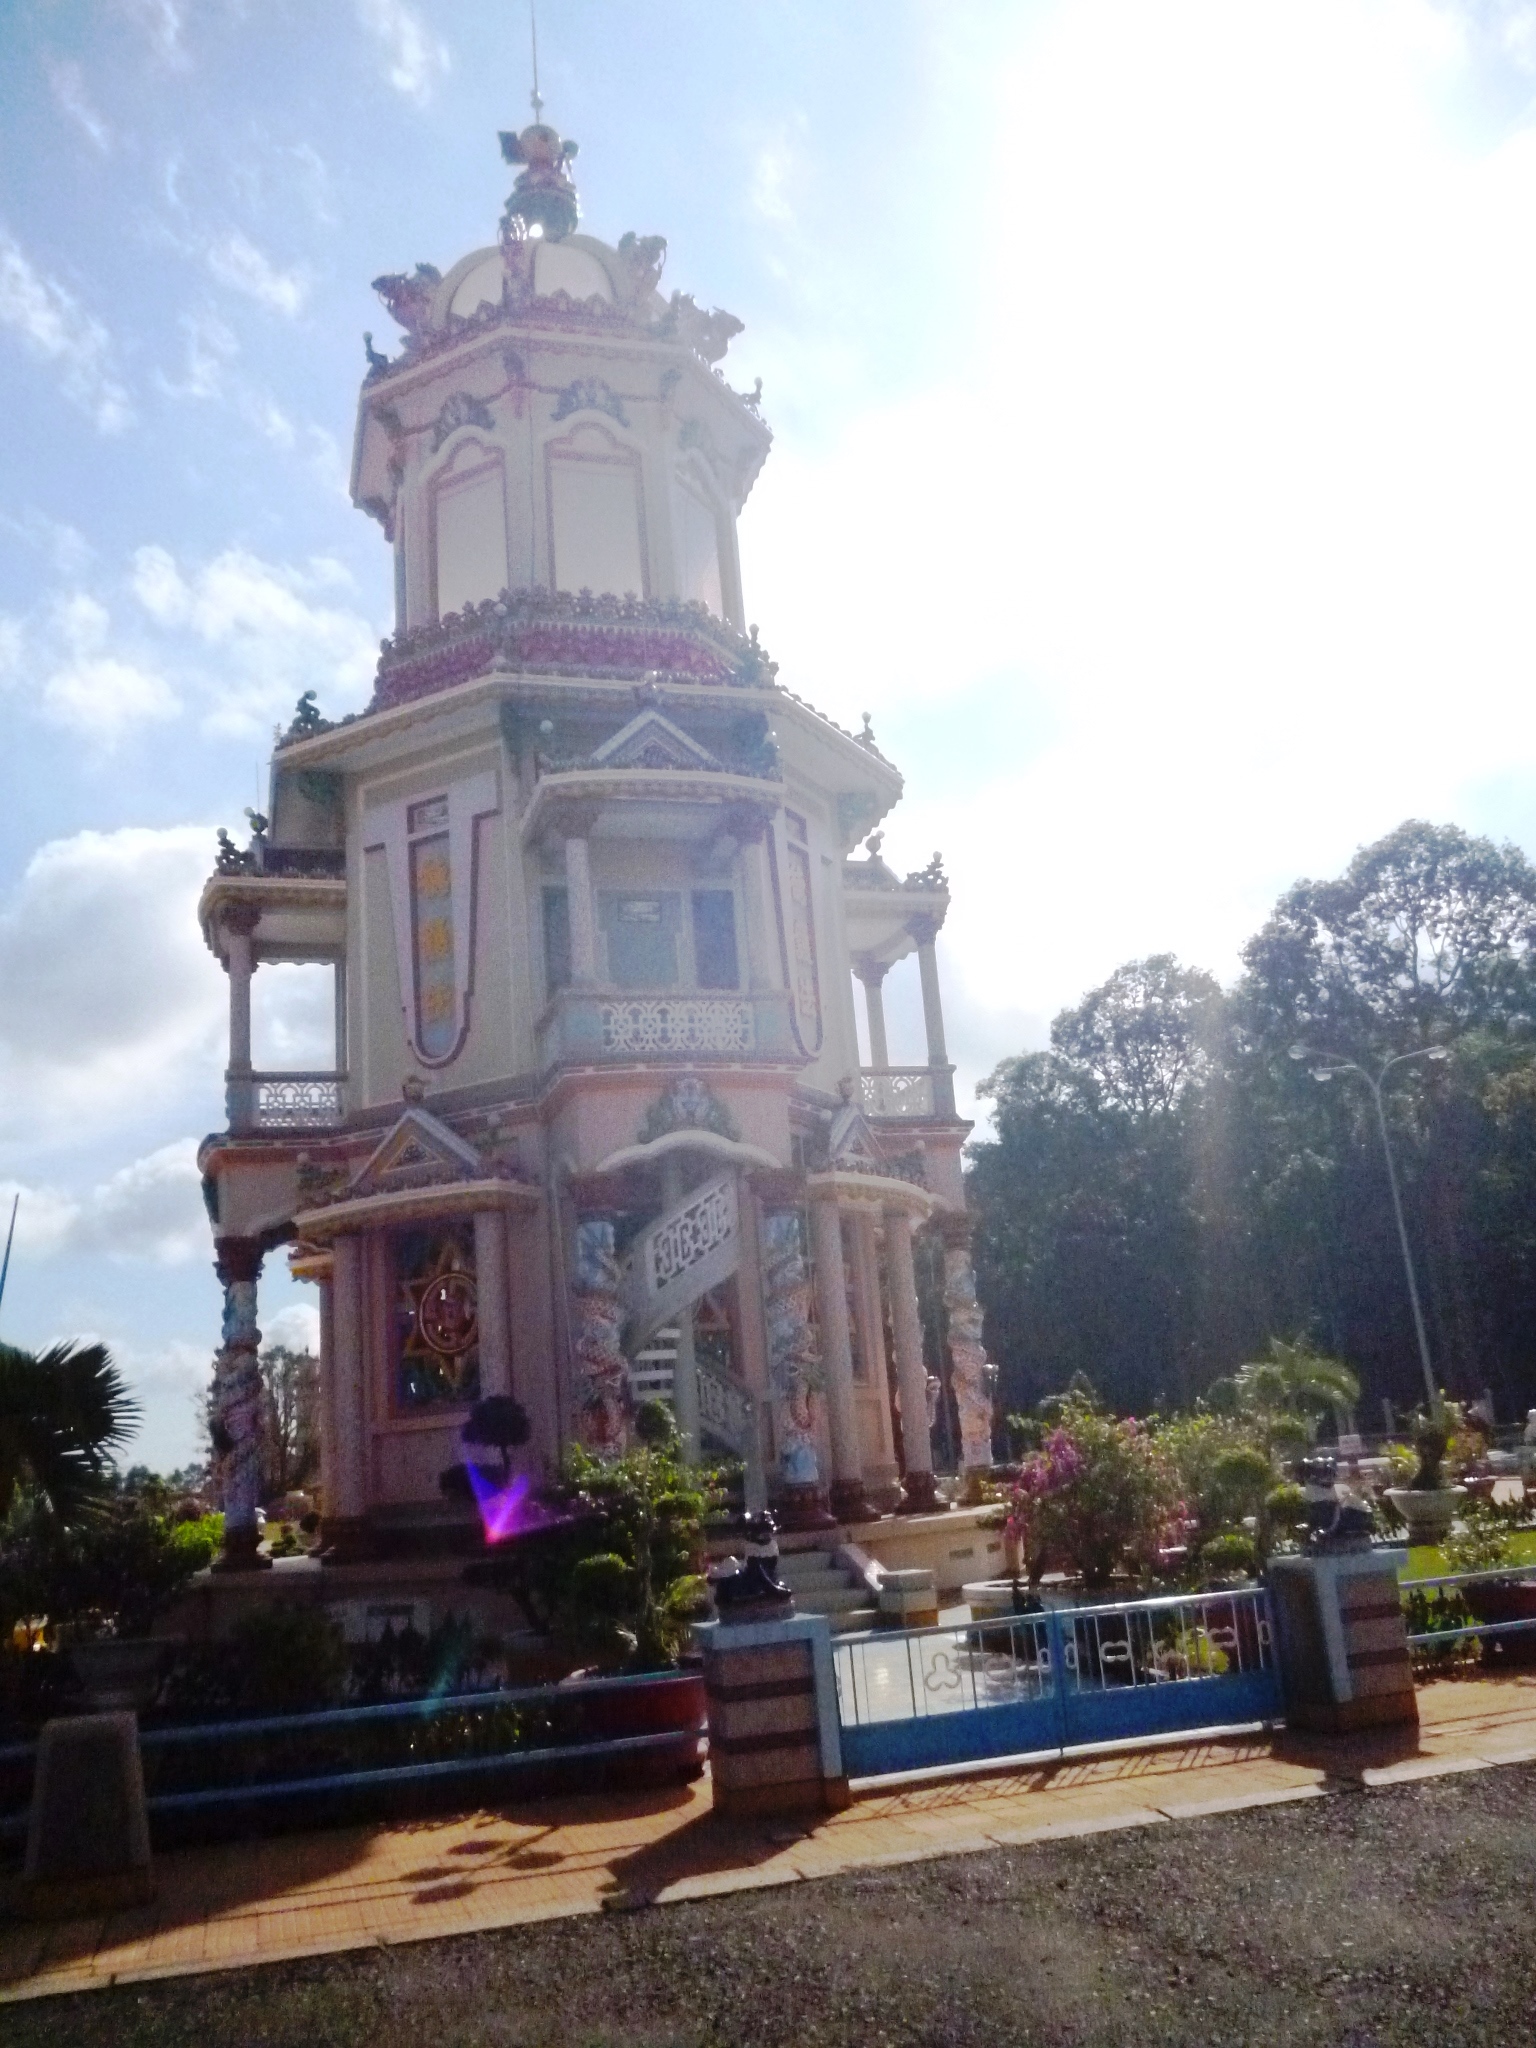
user: text: Màu của hàng rào ở phía trước tòa tháp là gì?
assistant: text: Xanh dương.

user: text: Ngoài mục đích thờ cúng, công trình kiến trúc này còn phục vụ vai trò gì cho cộng đồng tín đồ?
assistant: text: Là nơi để tín đồ thực hiện các nghi lễ và cầu nguyện.

user: text: Tòa tháp chính trong hình có những loại cây xanh nào bao quanh và có hàng rào màu gì ngăn cách với bên ngoài?
assistant: text: Tòa tháp chính được bao quanh bởi cây xanh cao và cây cảnh trang trí. Có hàng rào màu xanh dương ngăn cách với bên ngoài.